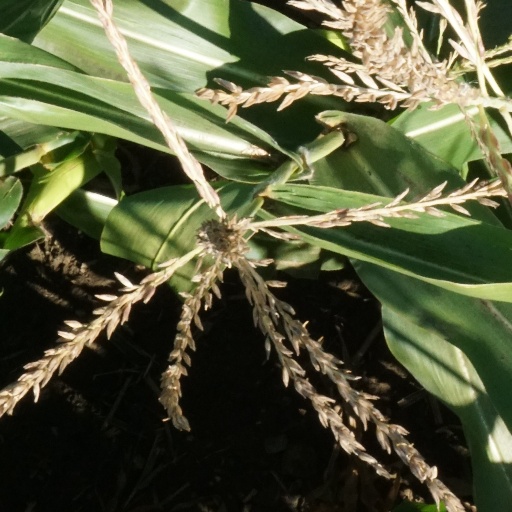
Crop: maize; corn